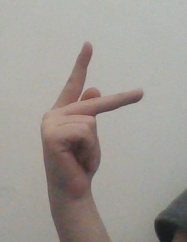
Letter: dha